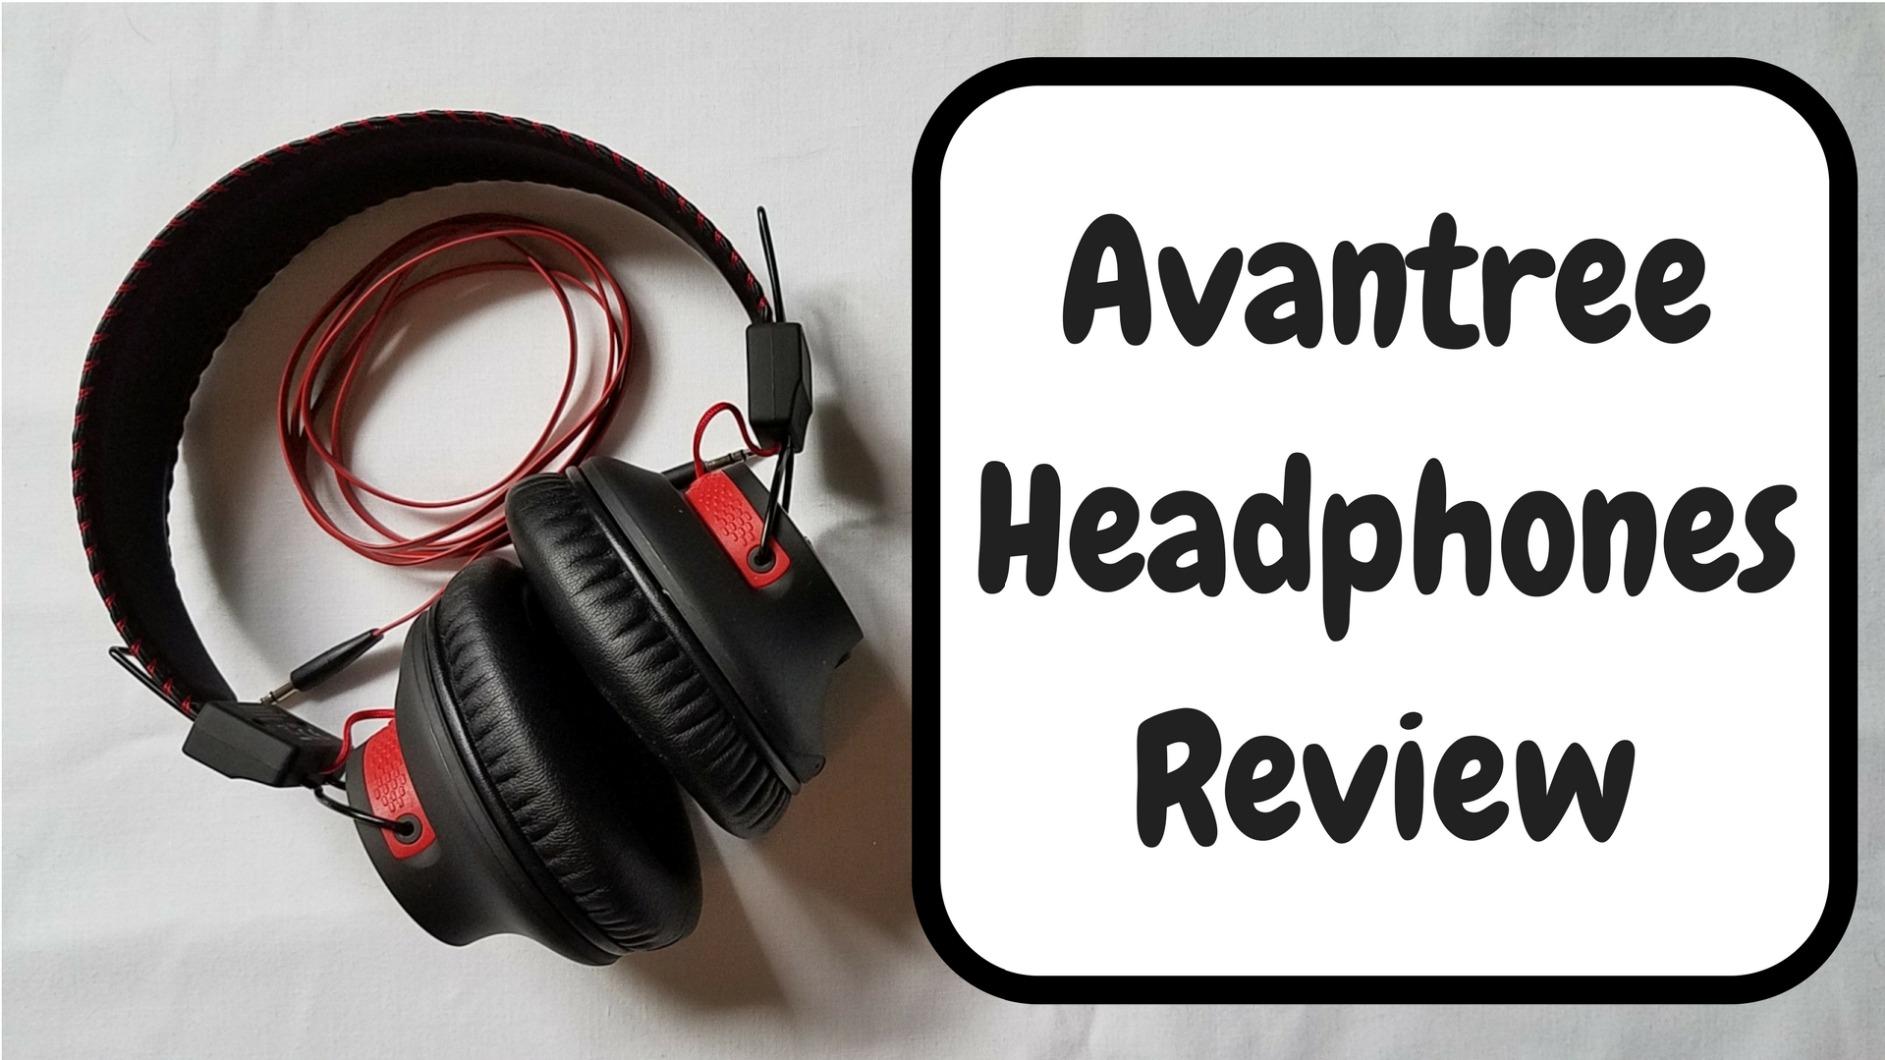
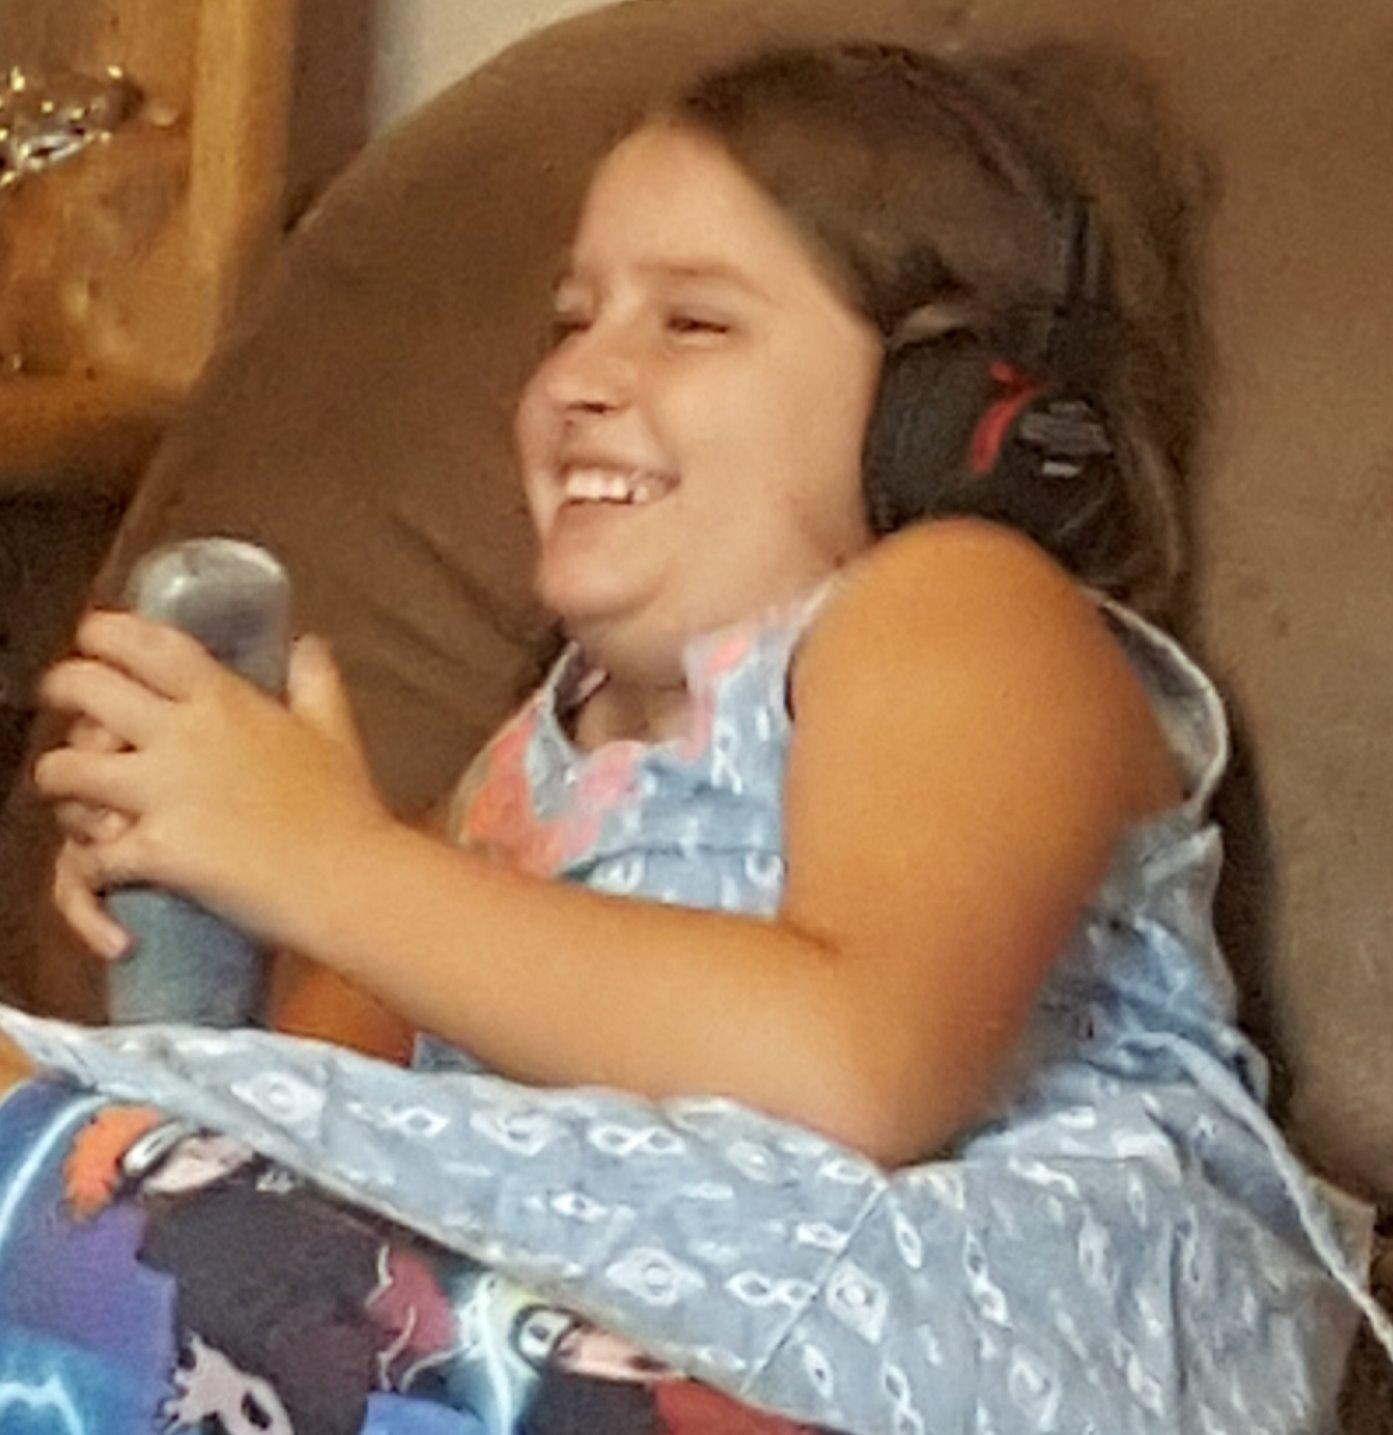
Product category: headphones
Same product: yes